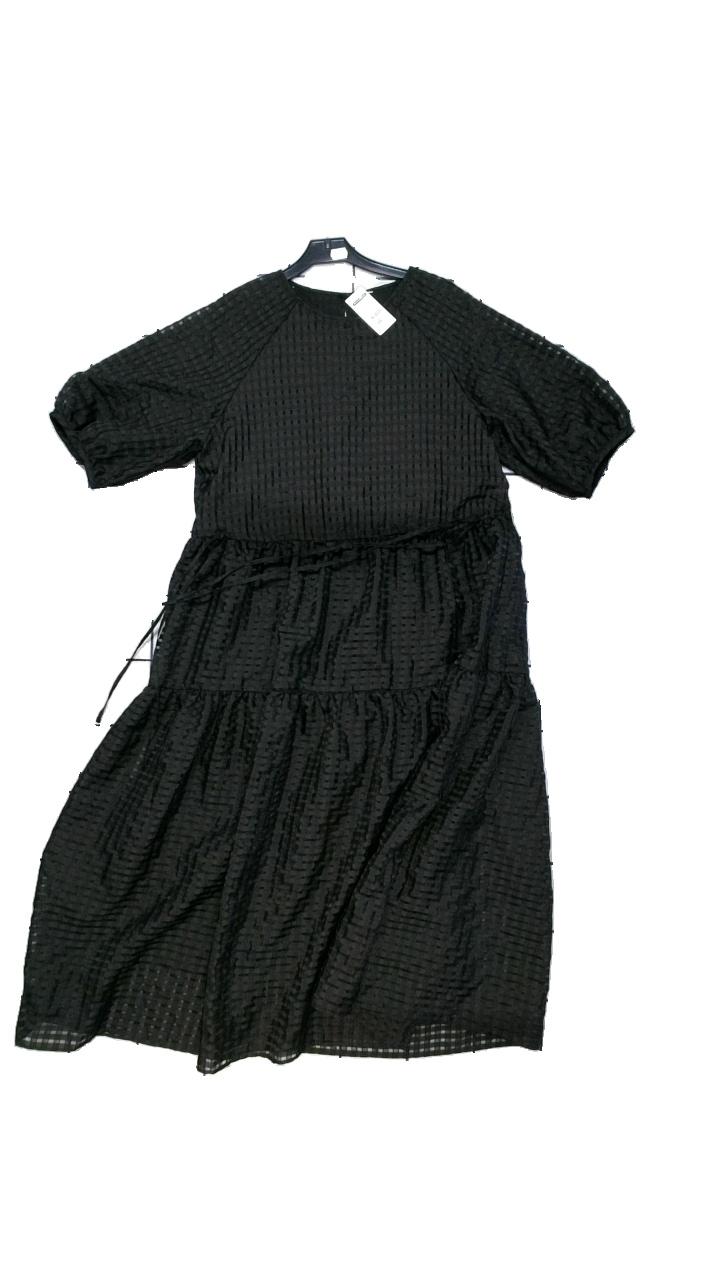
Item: Dress (Ladies)
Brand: Missing
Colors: Black
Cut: Loose
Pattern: Other
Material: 95% polyester, 5% elastane
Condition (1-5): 5
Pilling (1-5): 4
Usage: Reuse
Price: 100-150